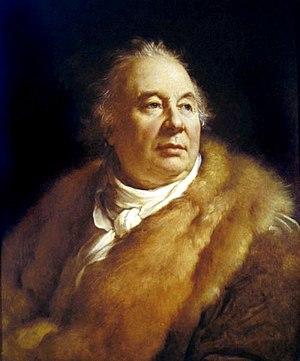
Portrait de Jean-François Ducis, membre de l'Académie Française.
Cet article présente la liste des membres de l'Académie française, rangée par ordre chronologique de leur élection à chaque fauteuil. Cette liste est précédée d'une liste réduite portant uniquement sur les membres actuels et présentée successivement selon quatre modes de rangement : par ordre alphabétique, par numéro de fauteuil, par date d'élection et par date de naissance.
Jean-François Ducis, né le 22 août 1733 à Versailles et mort dans la même ville le 31 mars 1816, est un écrivain, dramaturge et poète français.